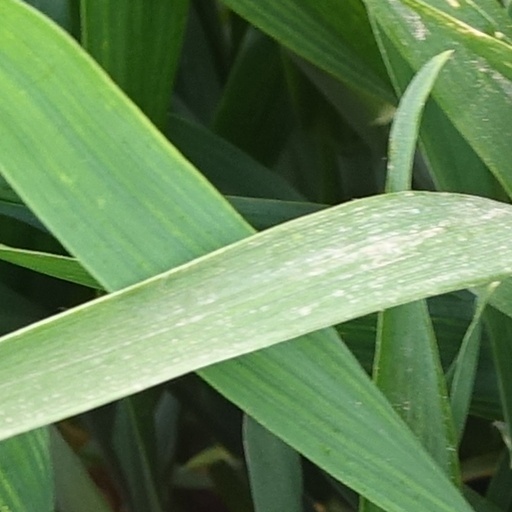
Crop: wheat